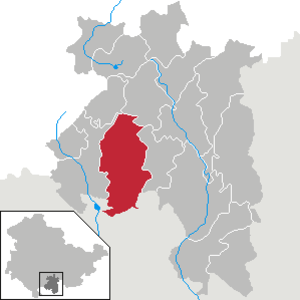
Effelder-Rauenstein était une commune allemande de Thuringe, située dans l'arrondissement de Sonneberg. Formée en 1994, elle a fusionné avec la commune de Mengersgereuth-Hämmern le 1ᵉʳ janvier 2012 pour former la commune de Frankenblick.